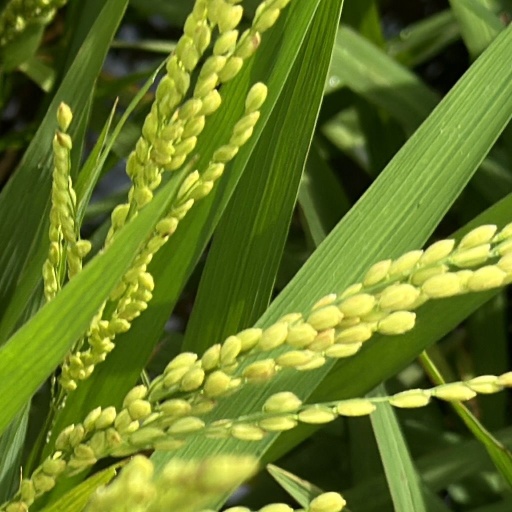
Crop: rice